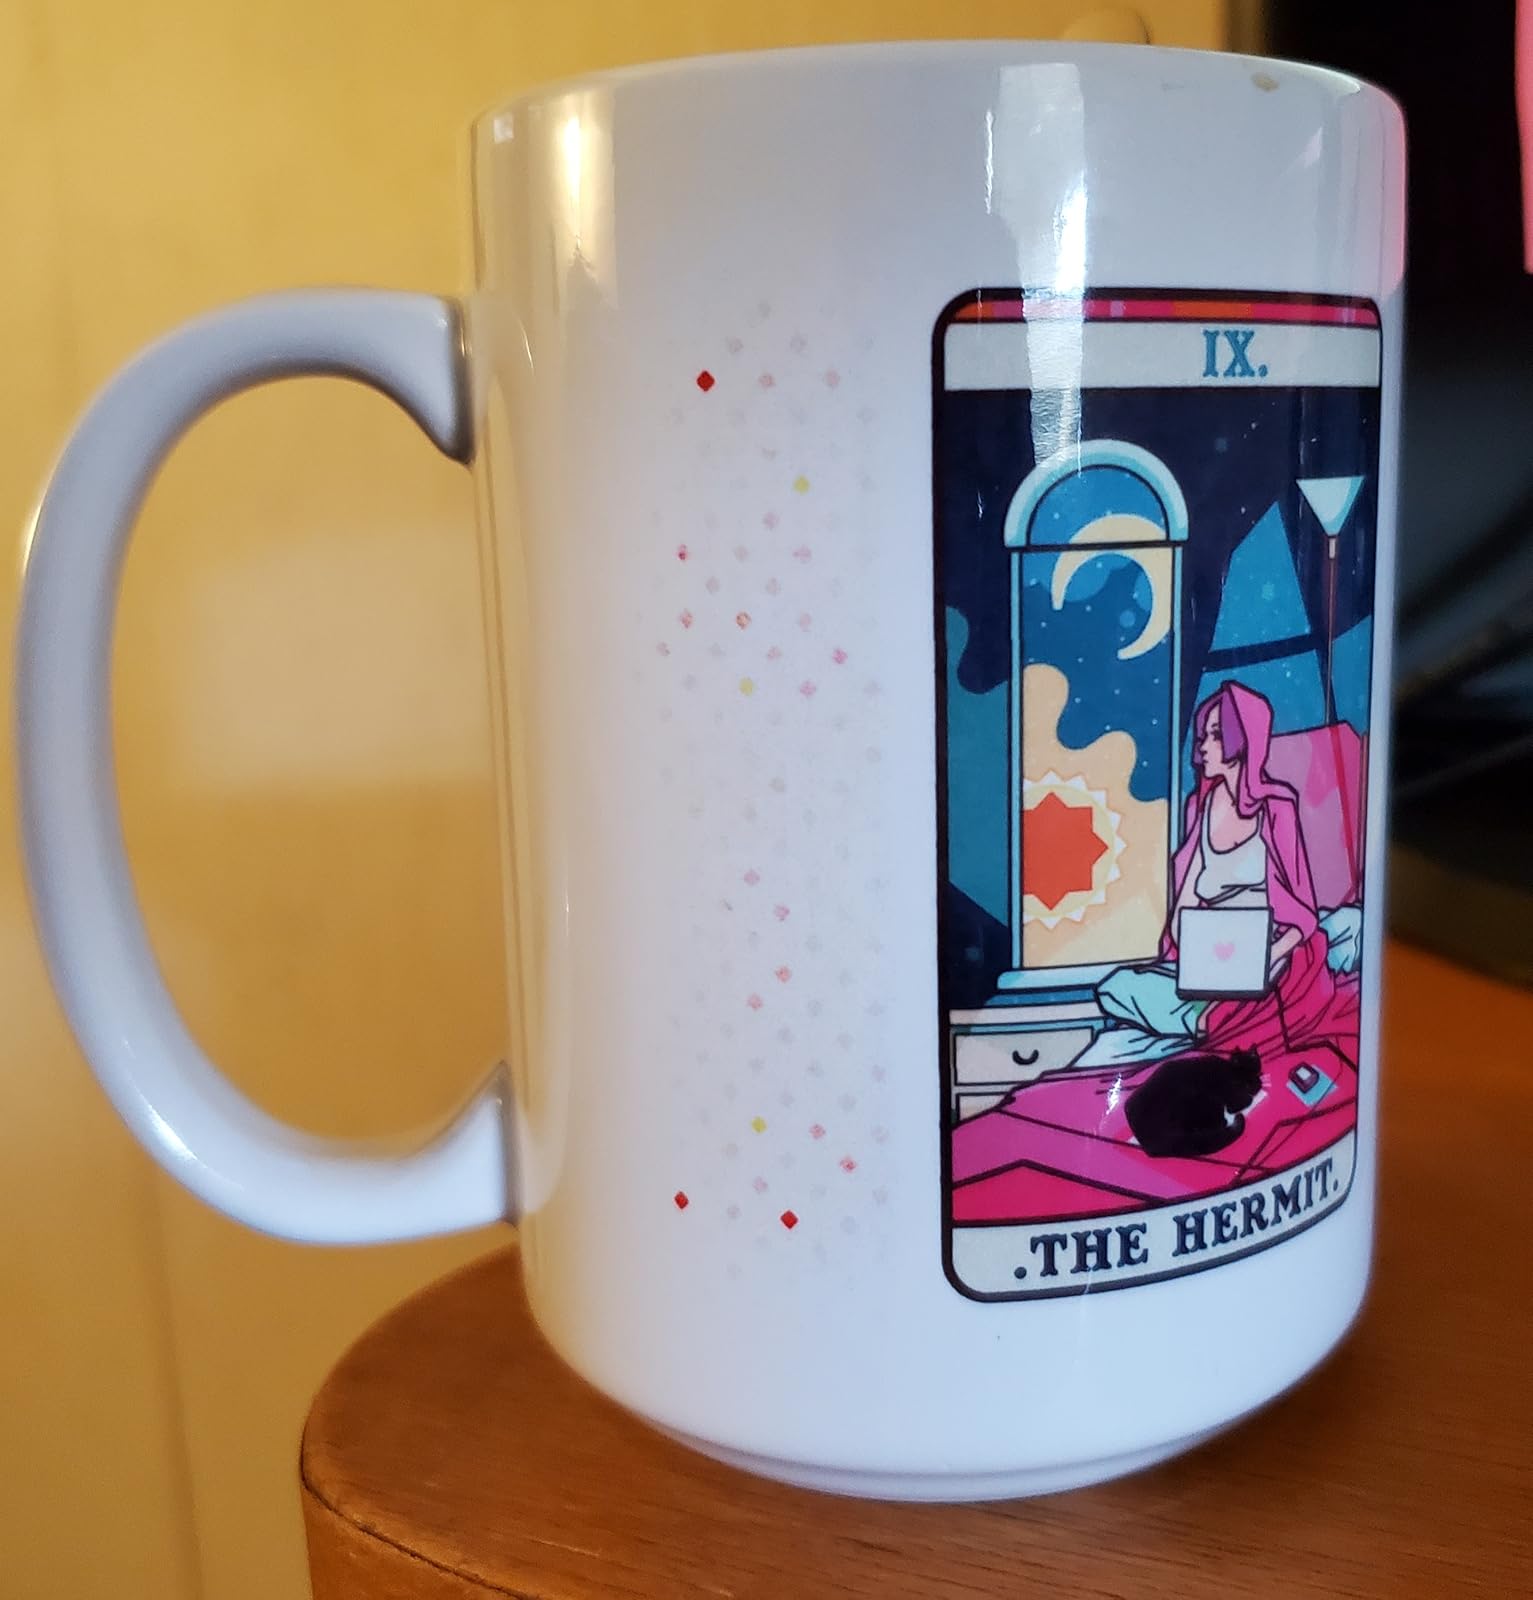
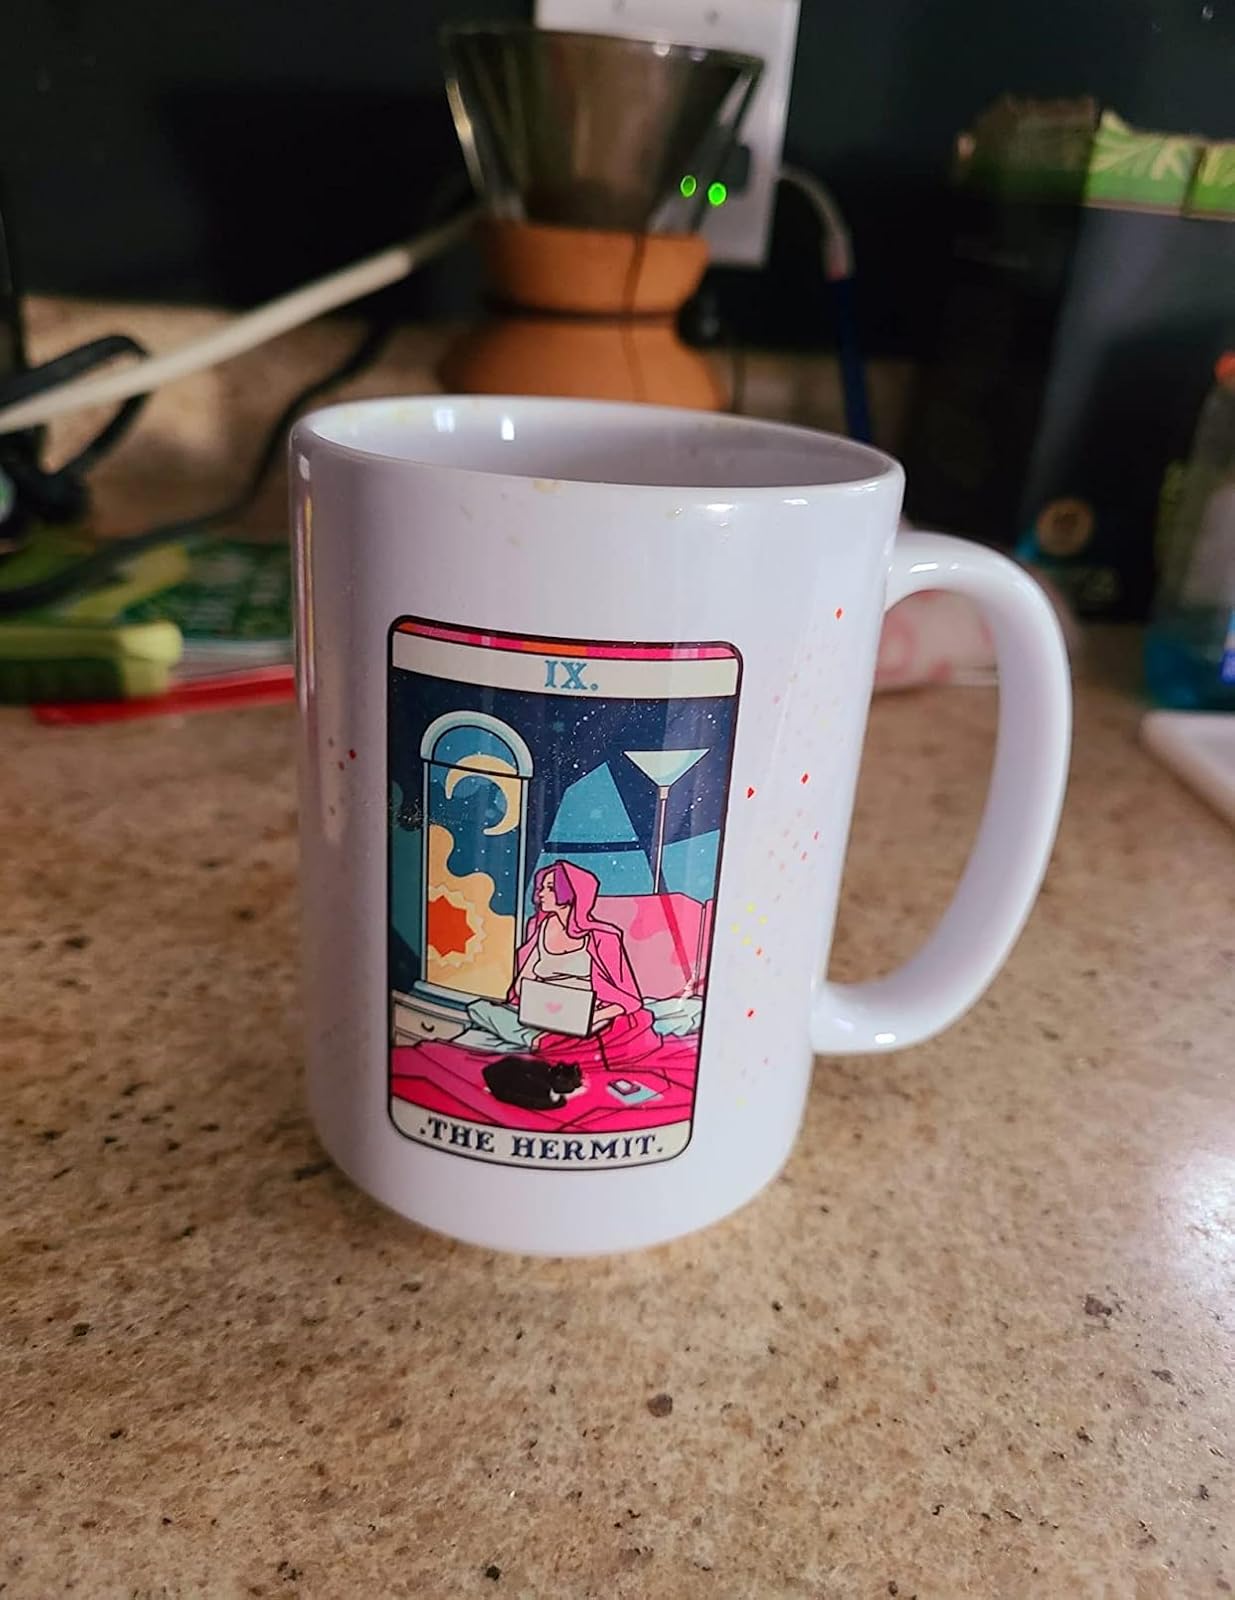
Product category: items_mug
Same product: yes